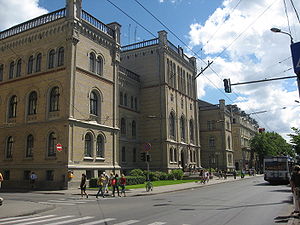
Riga / Uddannelse
Hovedindgangen til Letlands Universitet.
Riga er hovedstaden i Letland. Byen ligger i Rigabugten ved Østersøen og har 698.529 indbyggere. Det er den største by i de baltiske stater. Letlands nationalforsamling Saeima, samt regering og præsident har også sæde i byen.